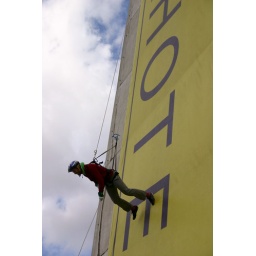
in Vienna, running down a 14 floor tall building.